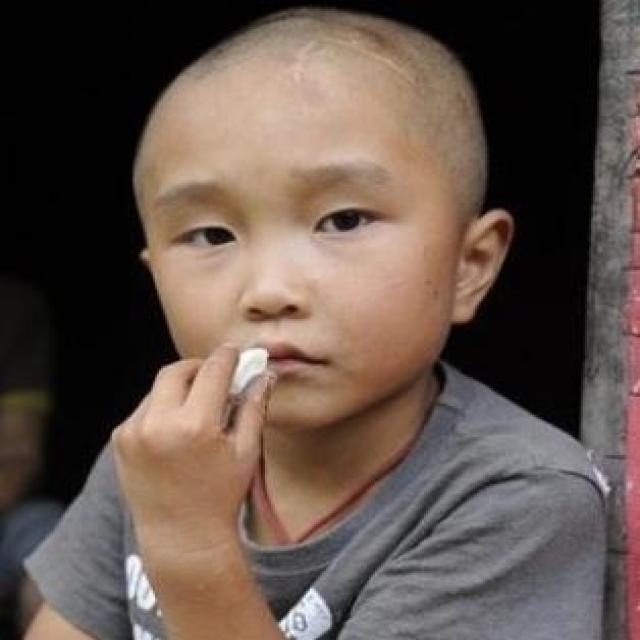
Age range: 0-12